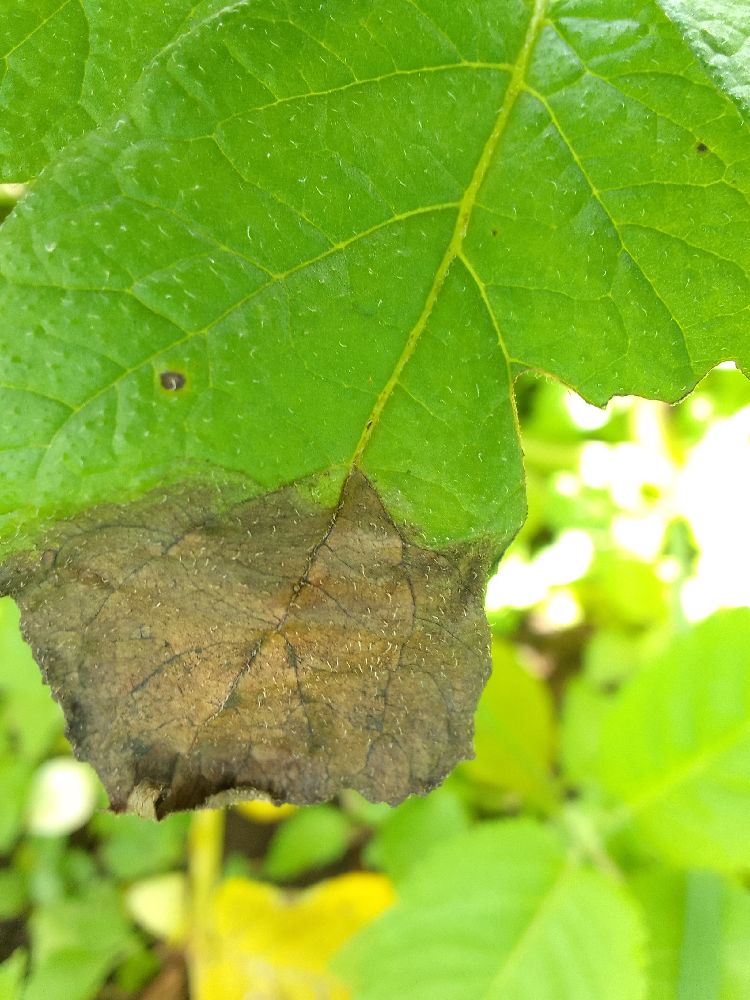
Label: Late blight